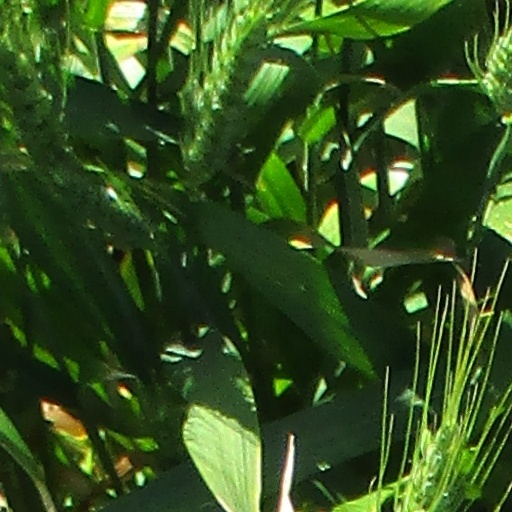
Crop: wheat